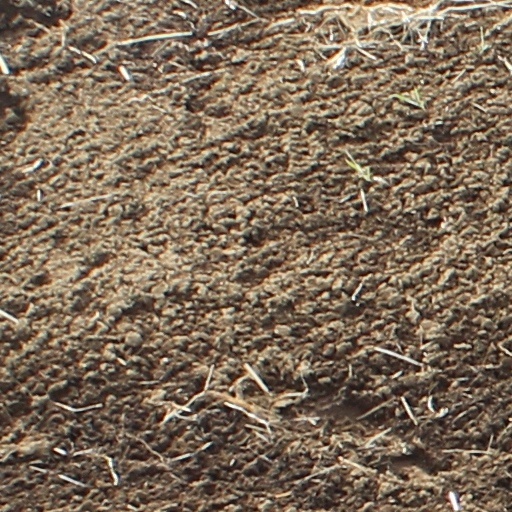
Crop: wheat